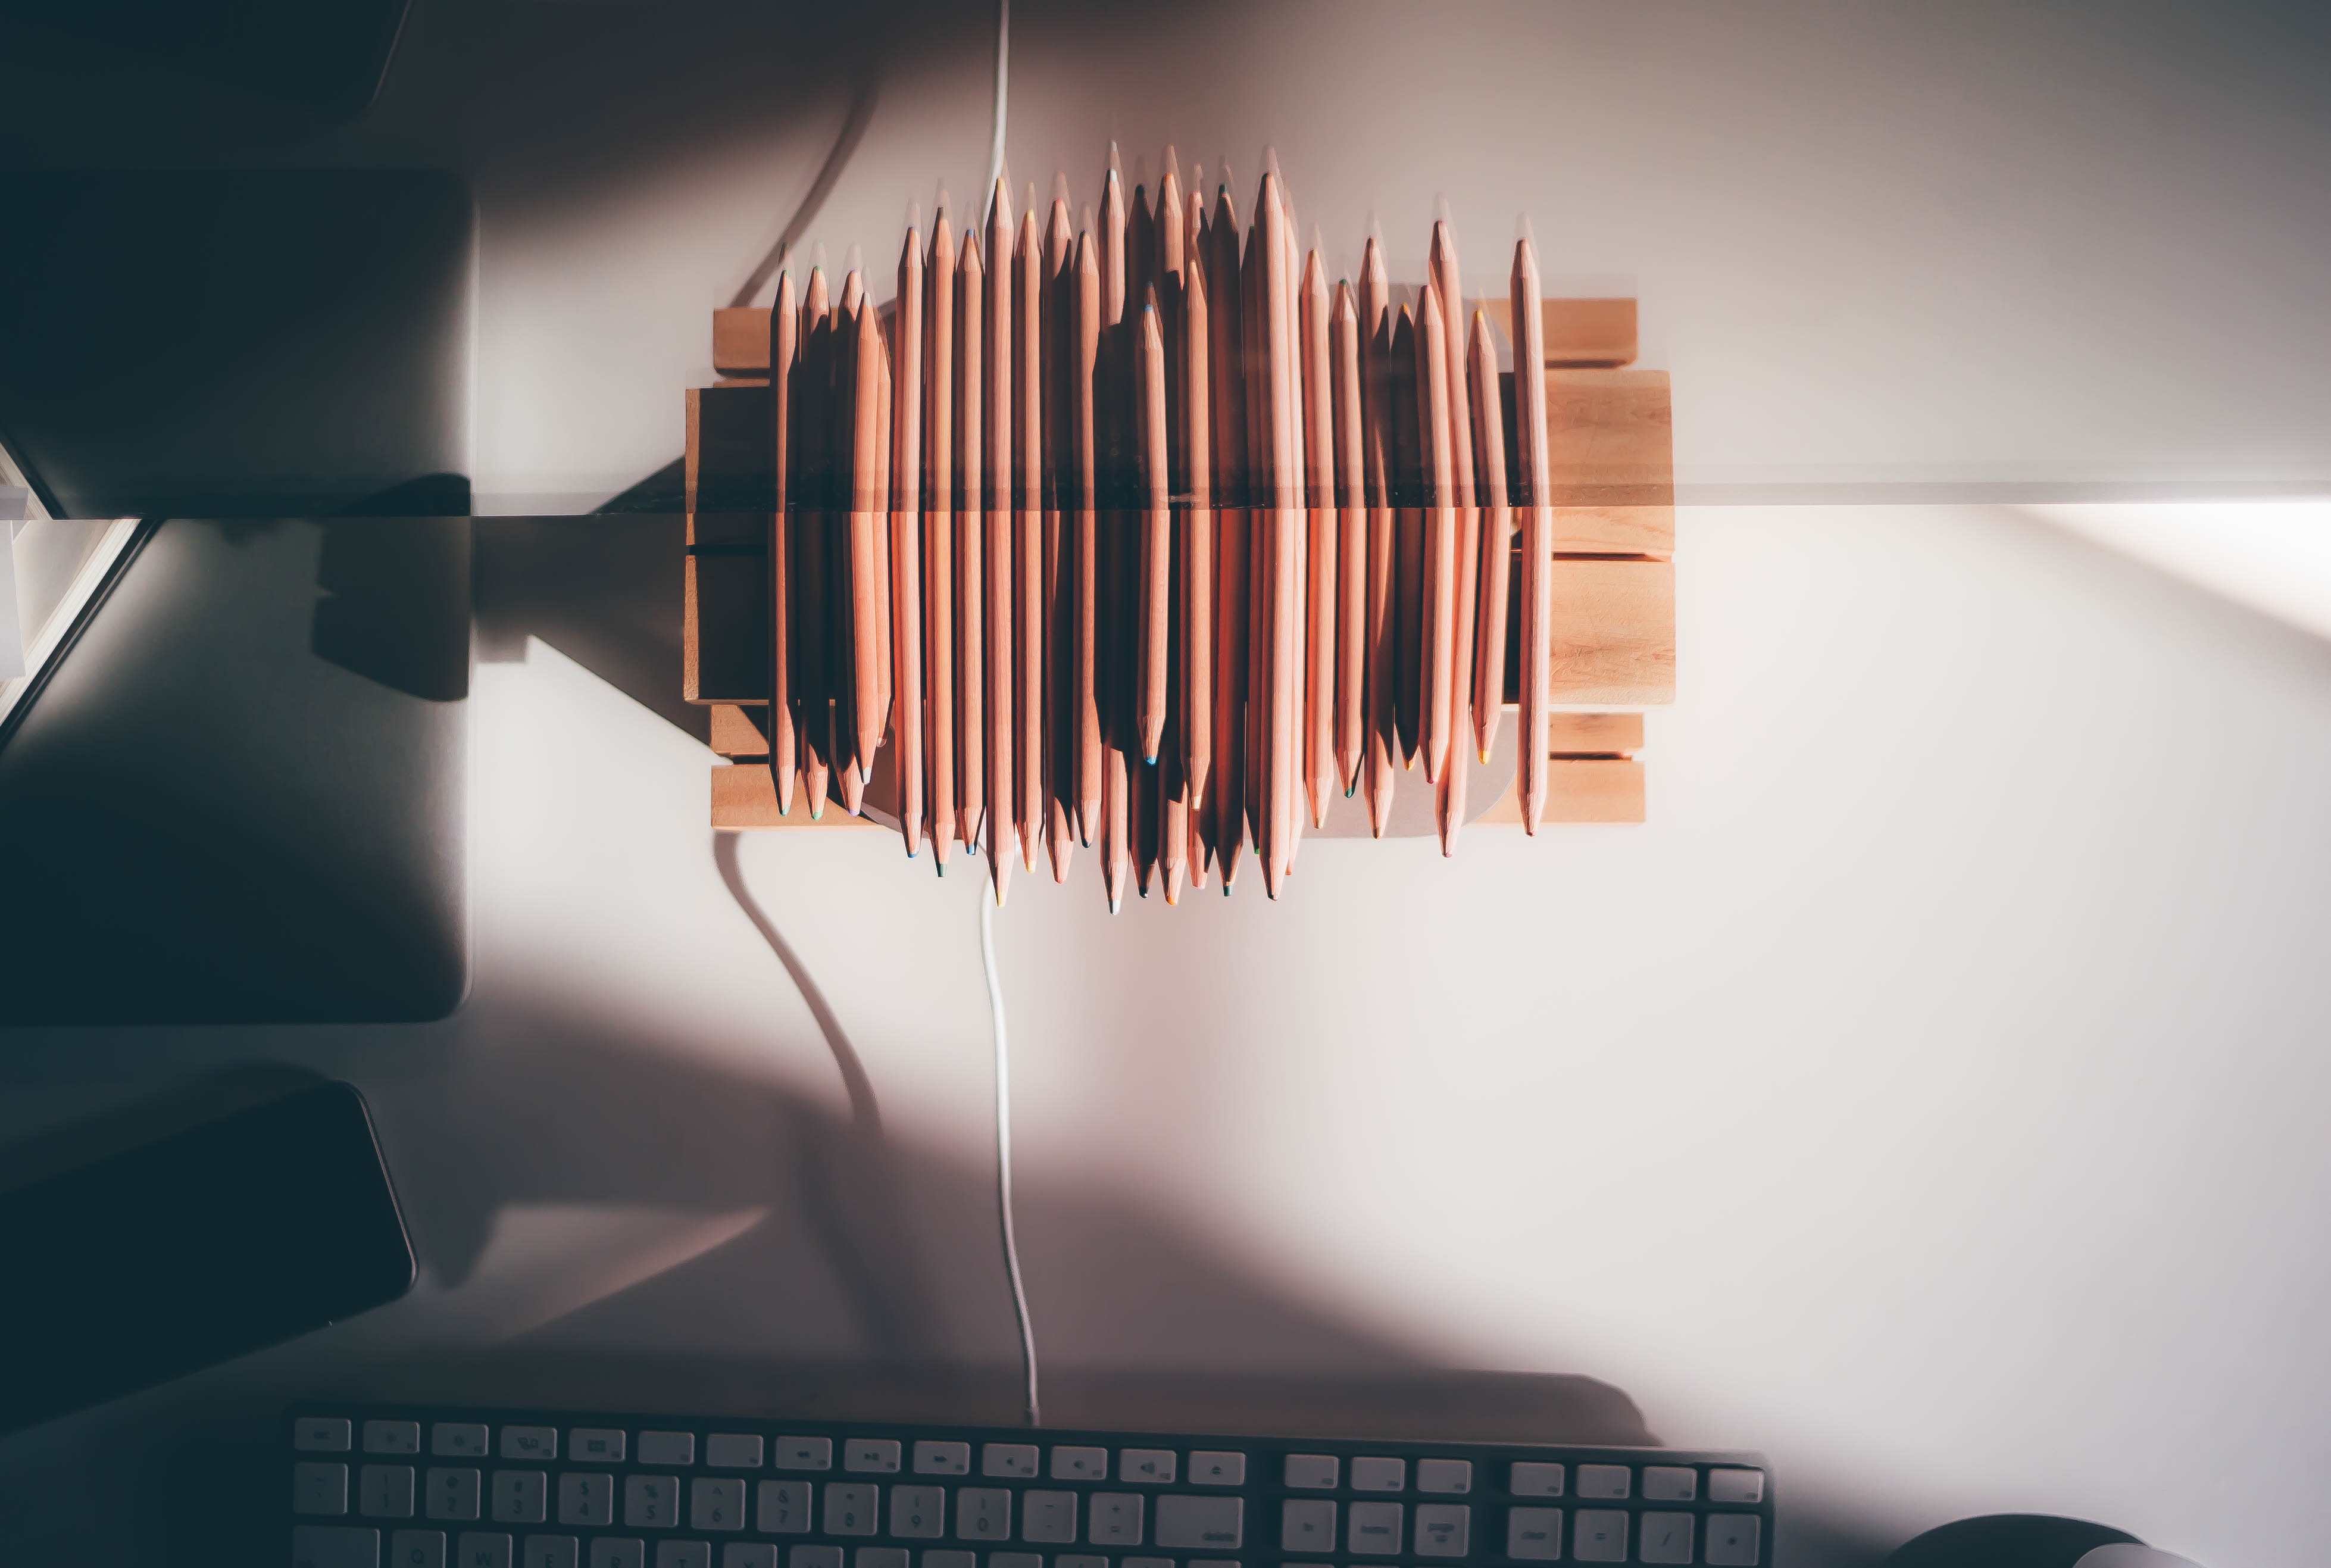
light, color, lighting, interior design, art, design, light fixture, shape